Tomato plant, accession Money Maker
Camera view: horizontal (90 deg, fisheye); turntable rotation: 240 degrees
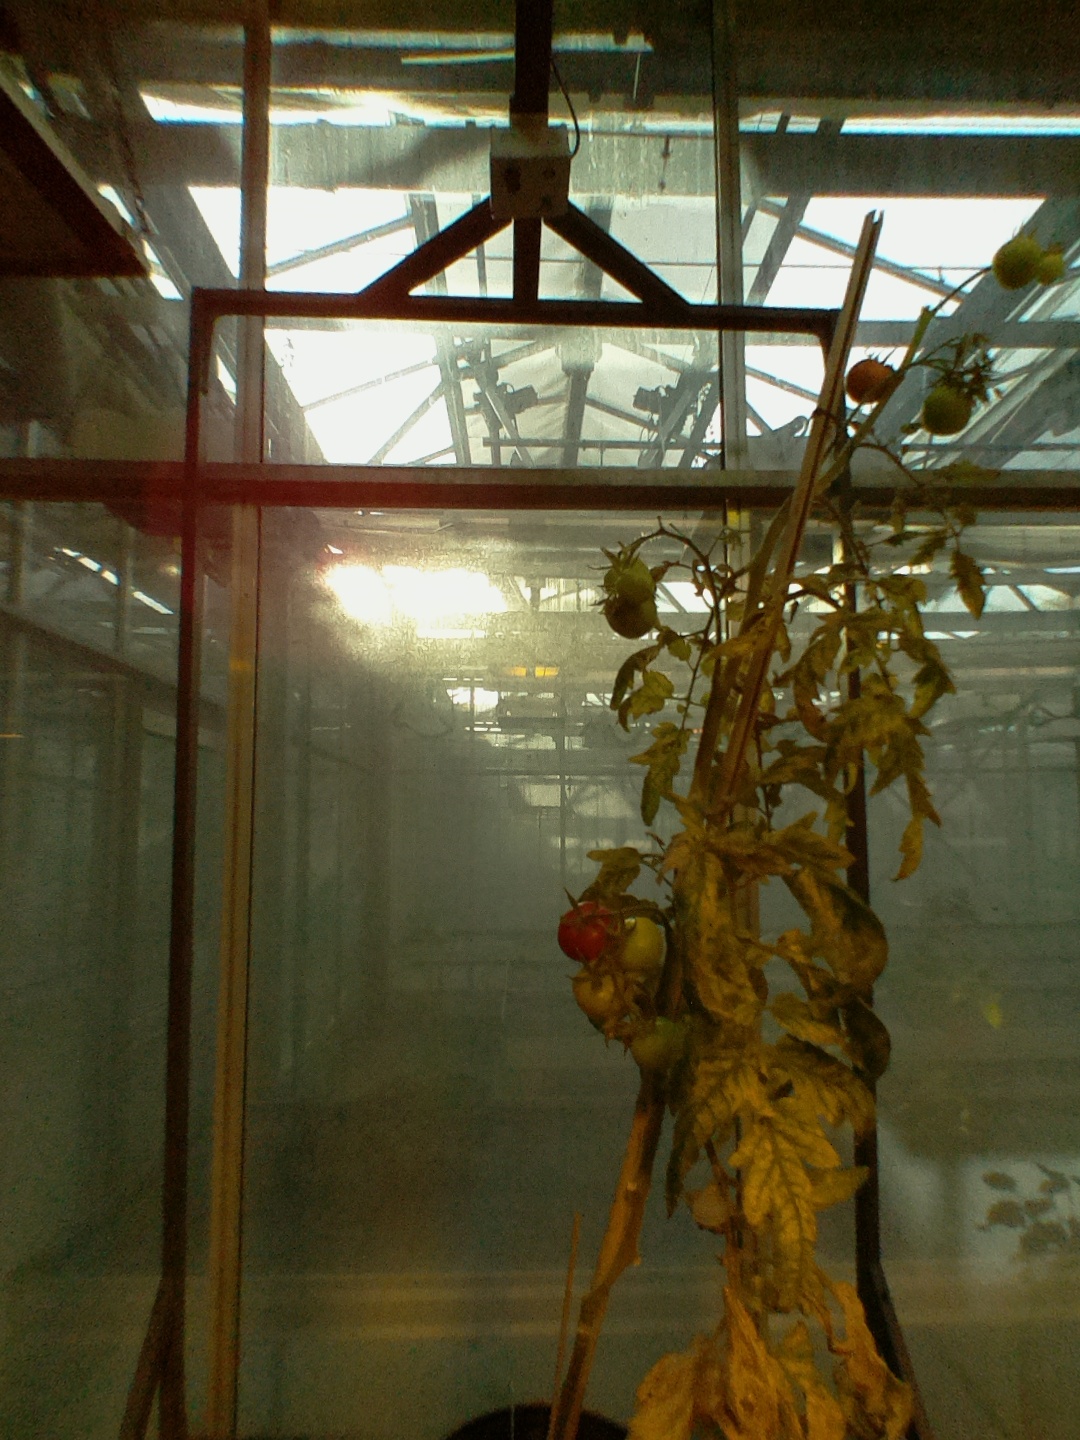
BBCH growth stage 83: 30%-40% of fruits show typical fully ripe color